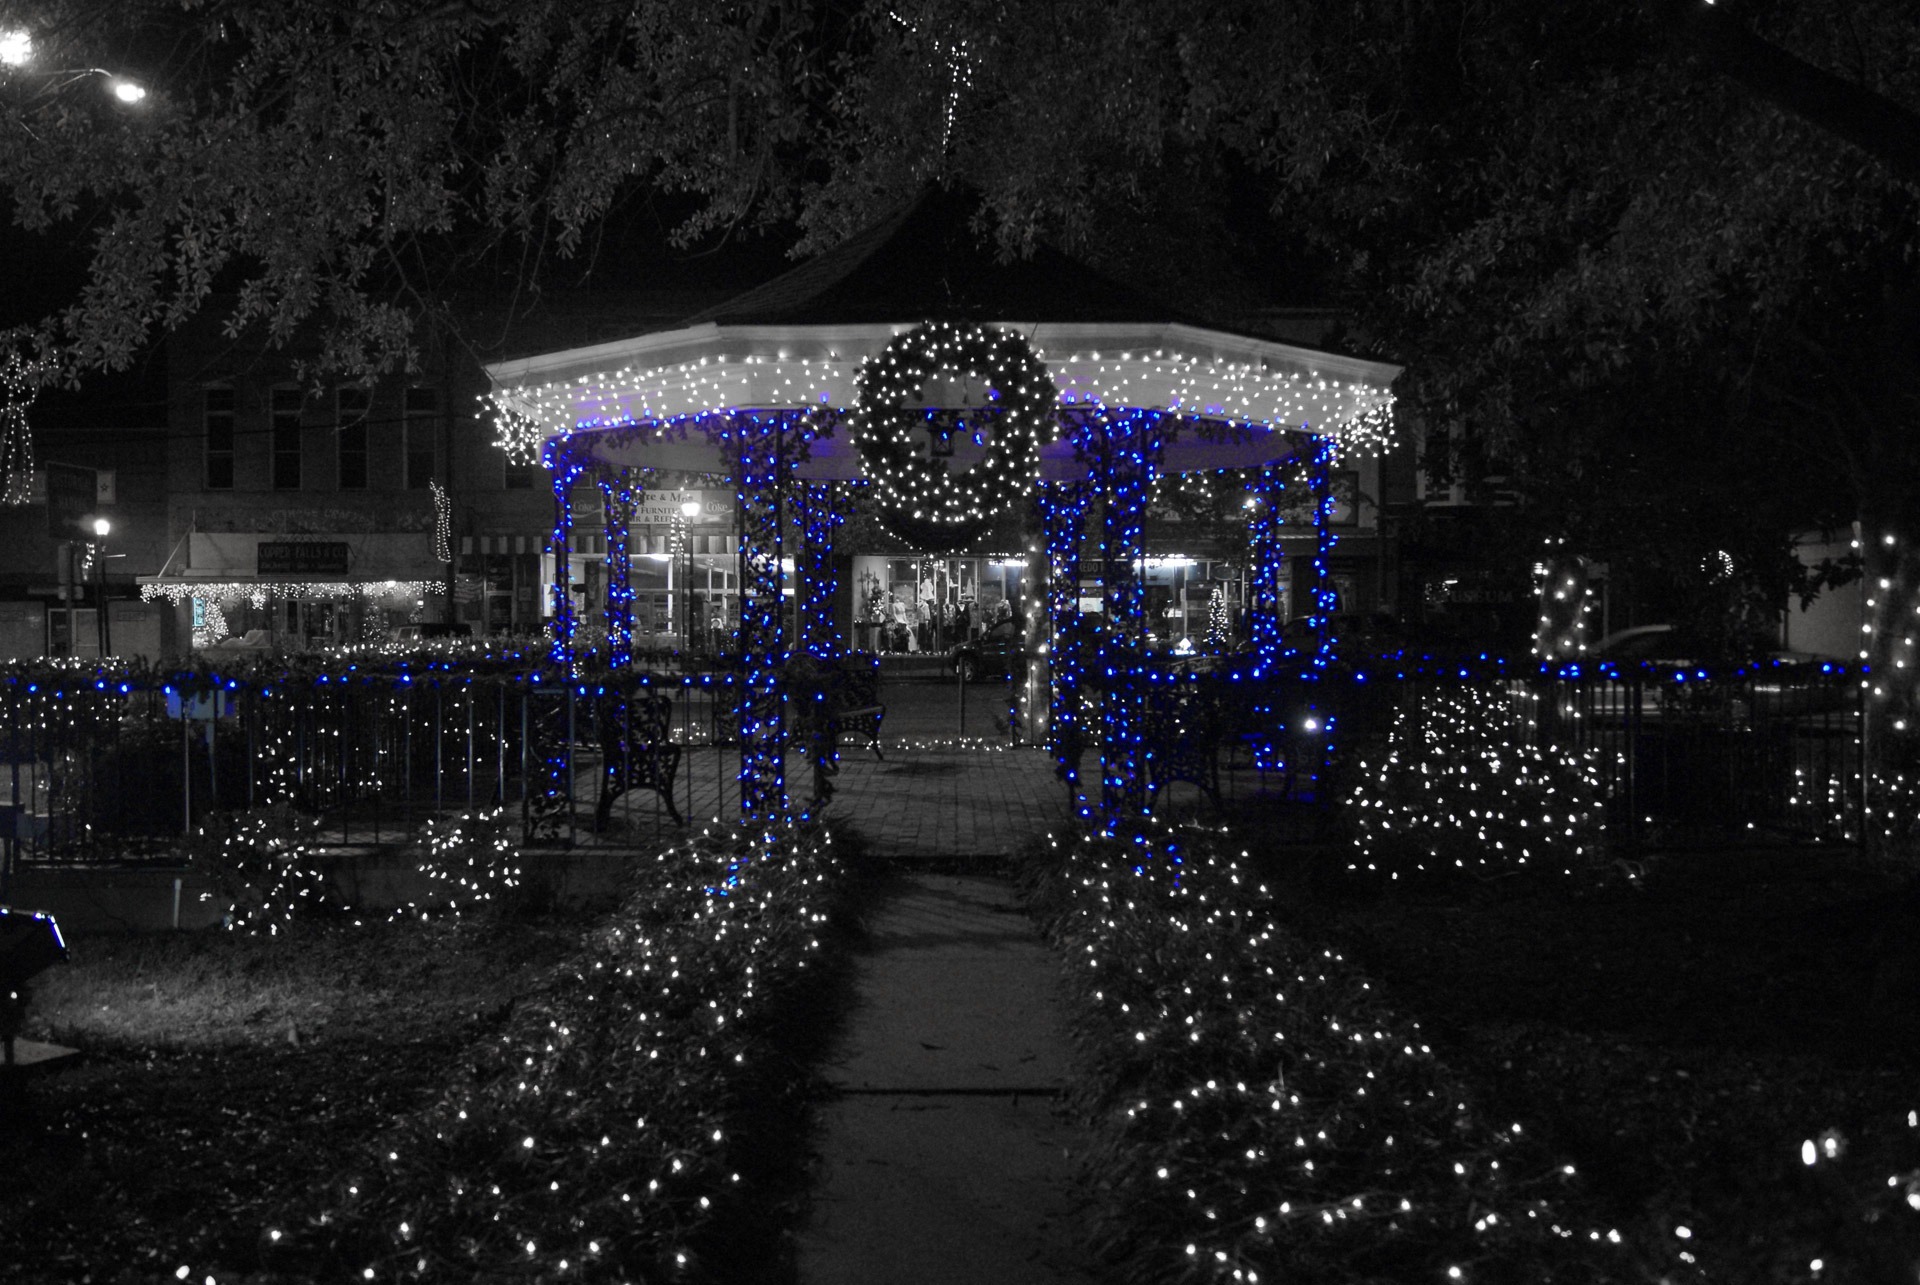
tree, light, black and white, bench, night, town, decoration, green, square, park, darkness, blue, christmas, lighting, christmas decoration, lights, bulbs, x mas, christmas lights, city square